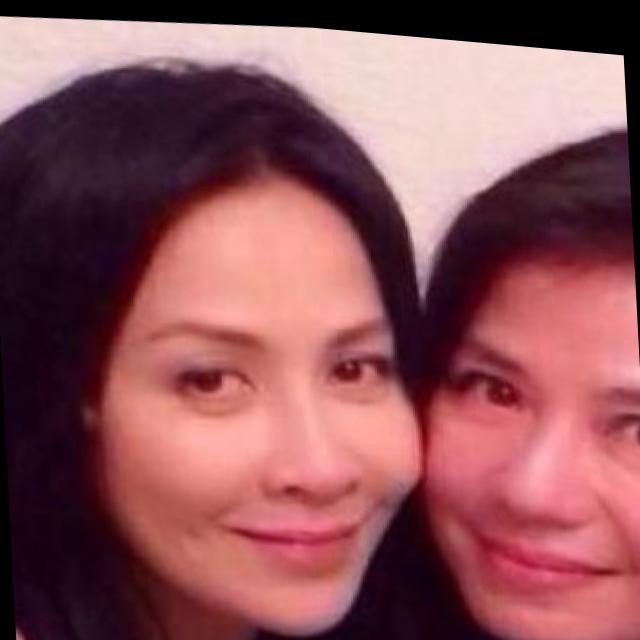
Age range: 21-44